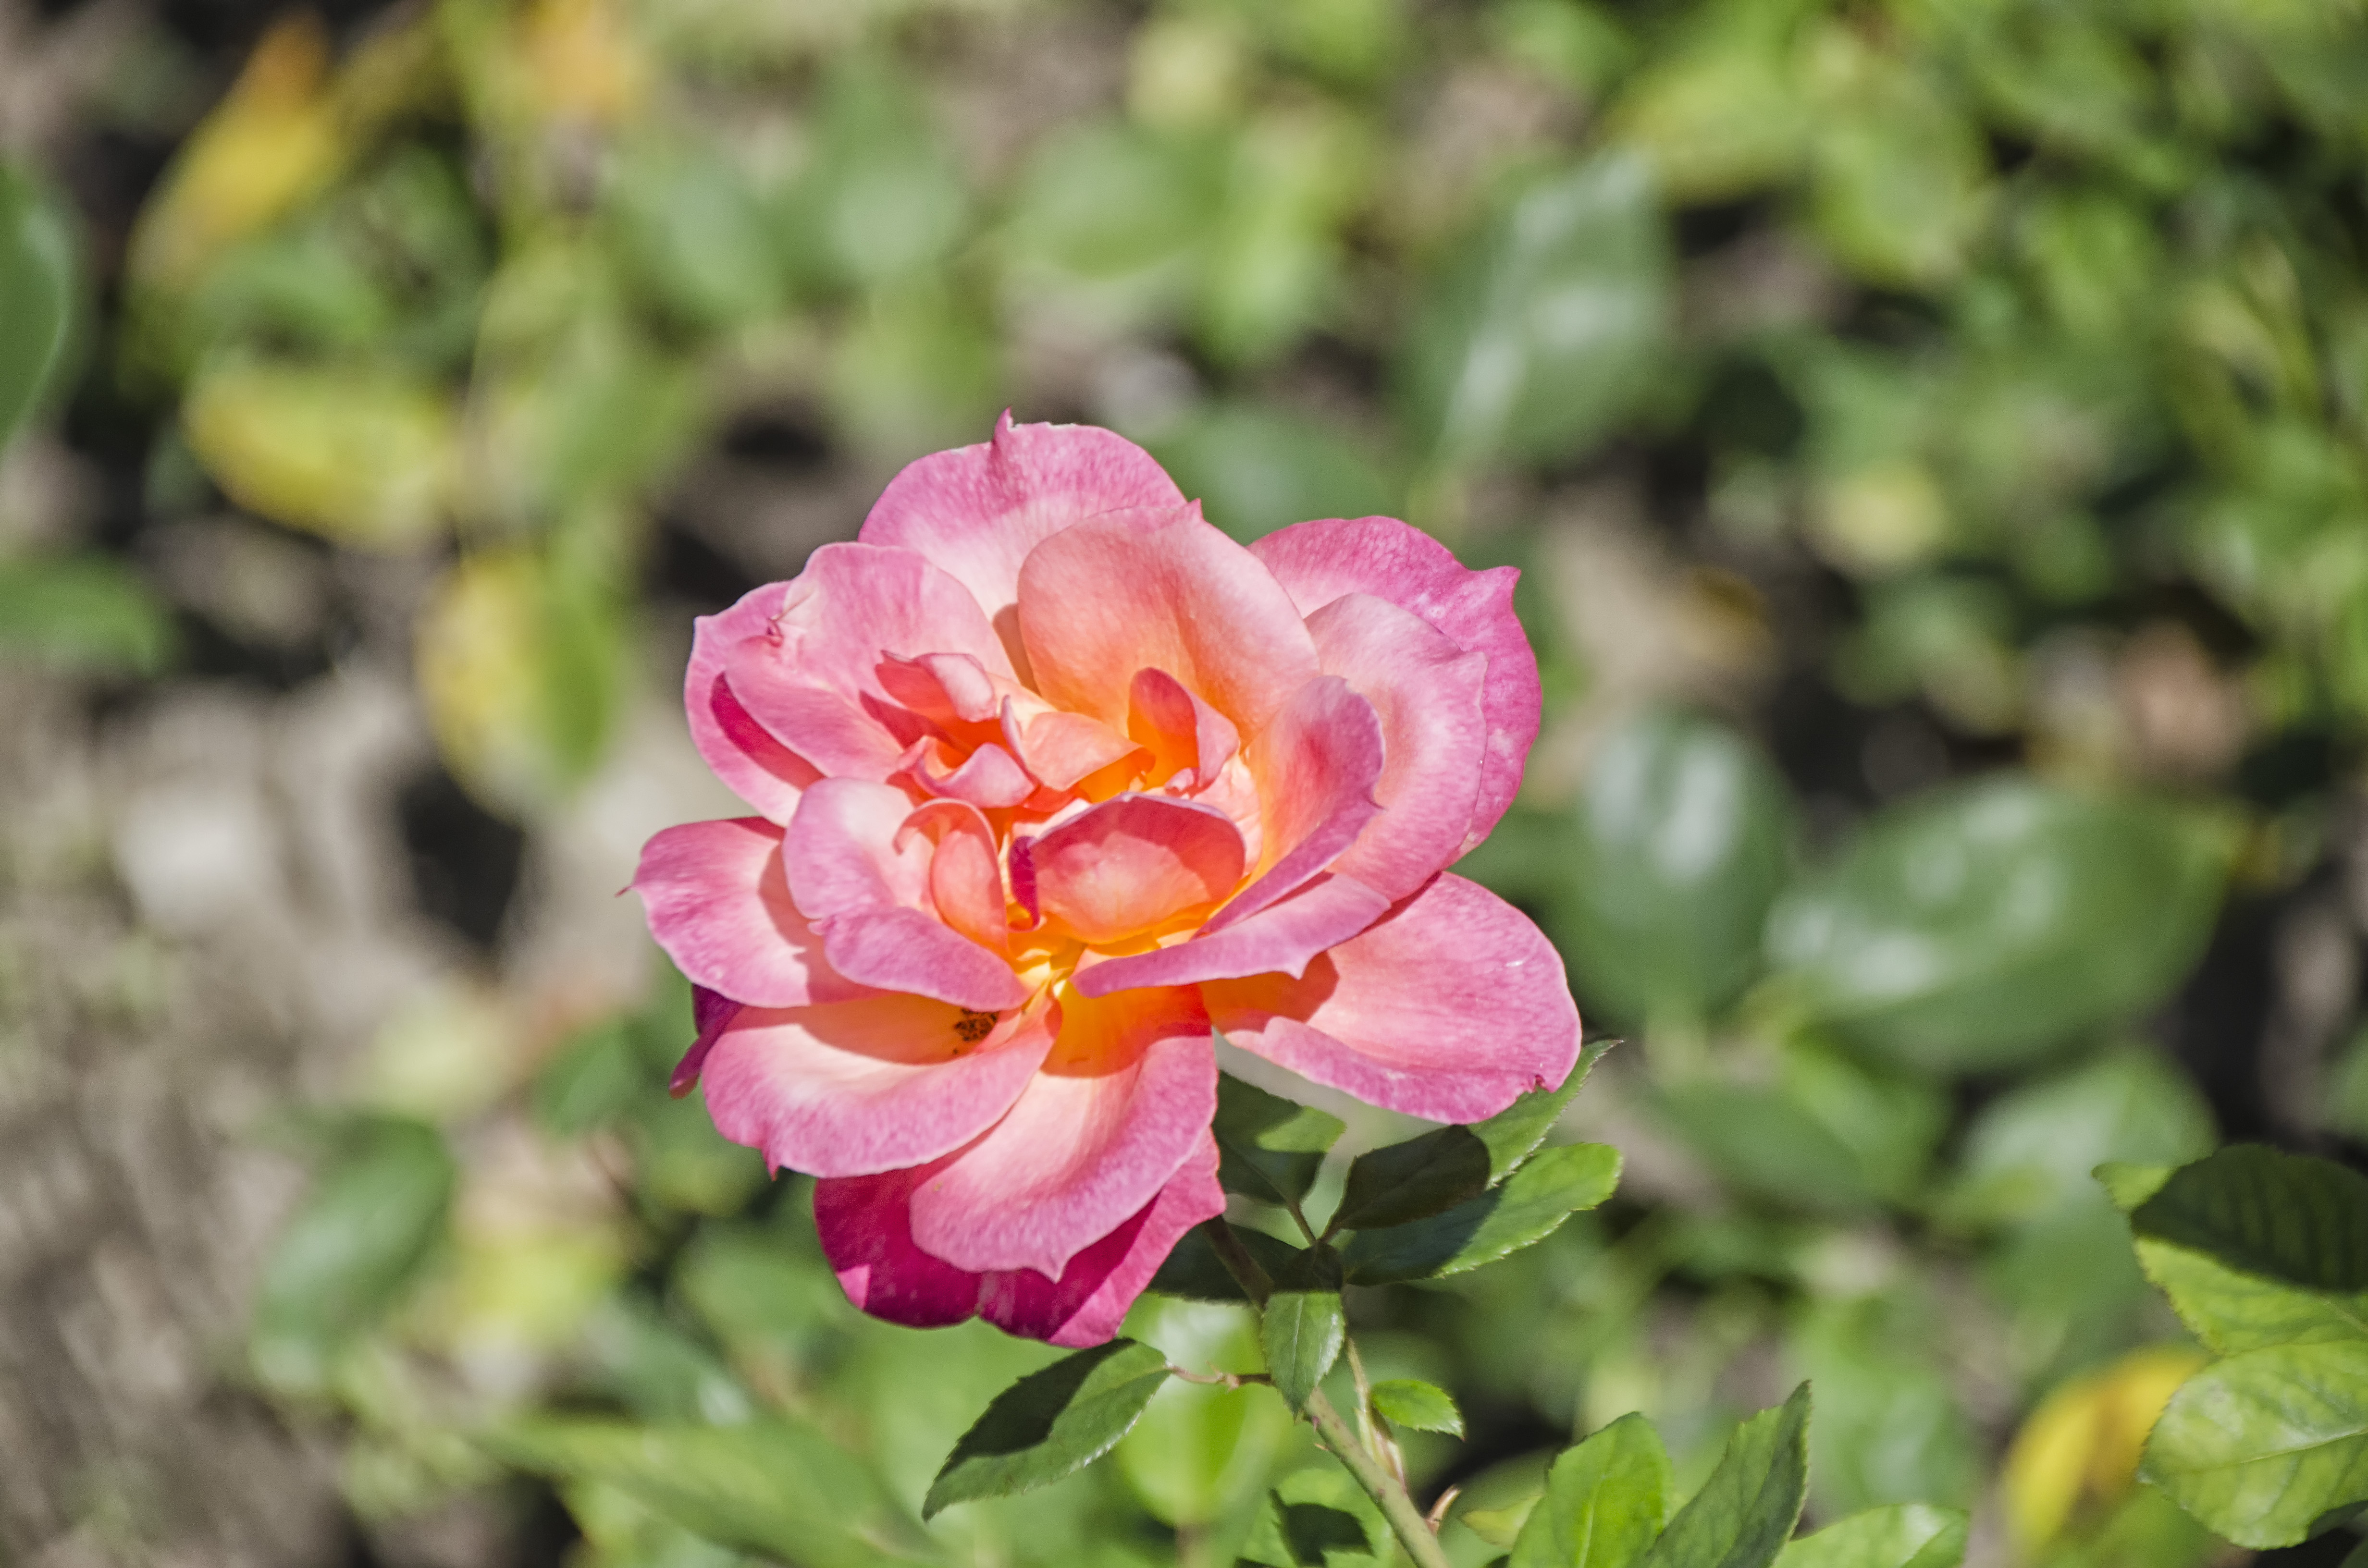
blossom, plant, flower, petal, city, rose, botany, flora, wildflower, de, of, canada, shrub, quebec, montreal, ville, floribunda, macro photography, flowering plant, garden roses, rose family, annual plant, land plant